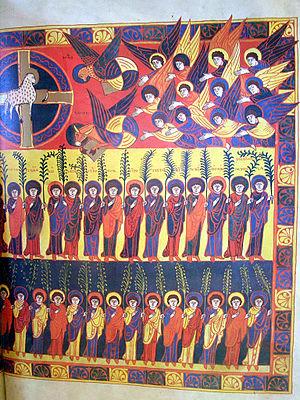
Le département des Landes est l'un des cinq départements que compte la région française d'Aquitaine. Il est en partie constitutif des Landes de Gascogne, d'où il tire son nom.